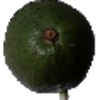
Label: Avocado 1